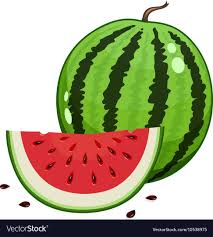
Label: Watermelon